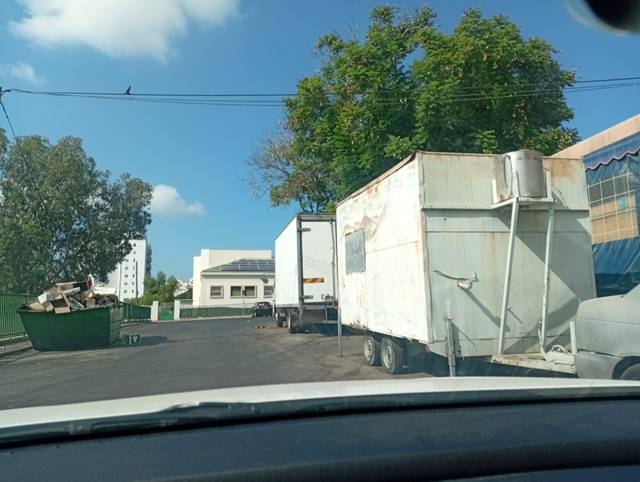
Region: Israel
Coordinates: 31.652, 34.561